Henry Stussi House

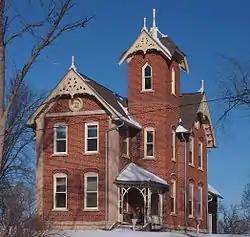
The Henry Stussi House from the southeast

The Henry Stussi House is a historic Gothic Revival house in Stillwater Township, Minnesota, United States, dating to the late 1870s. It was listed on the National Register of Historic Places in 1982 for its local significance in the themes of architecture and commerce. It was nominated for being one of Washington County's finest rural houses, and for its association with a notable figure in the local milling industry and ice trade.